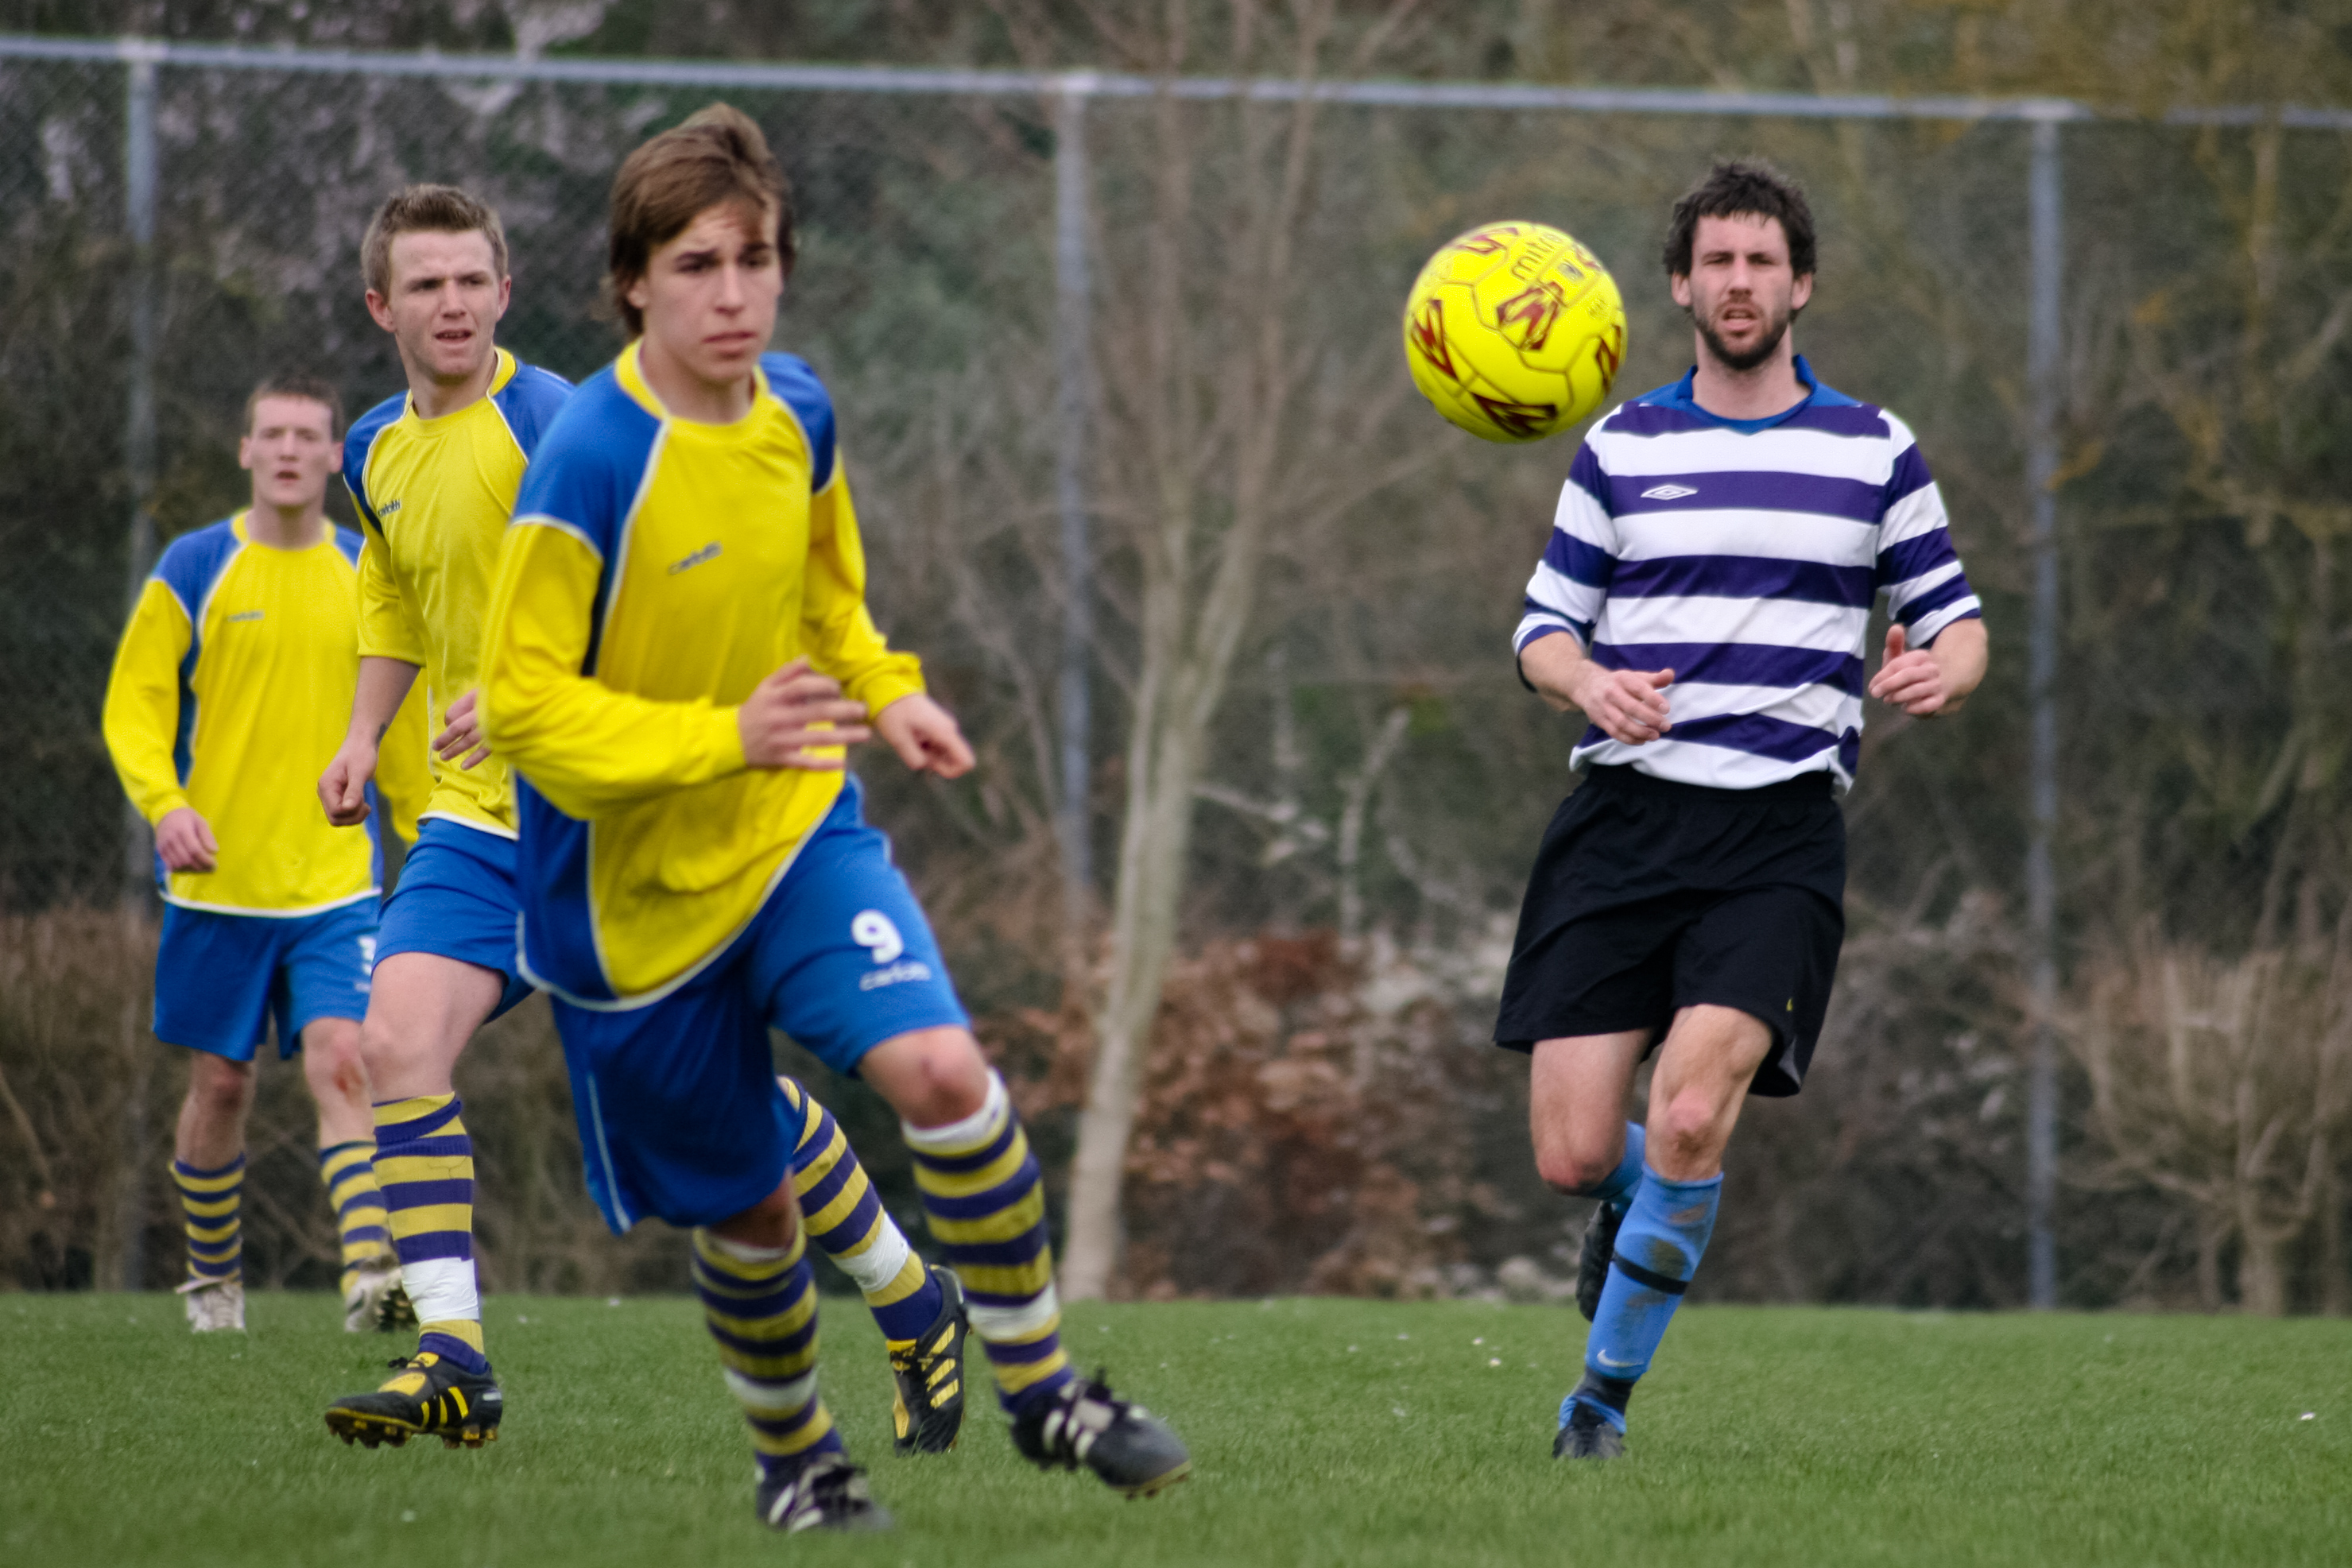
sport, game, soccer, player, team, sports, ball, match, tournament, footbal, tackle, football player, ball game, team sport, competition event, rugby football